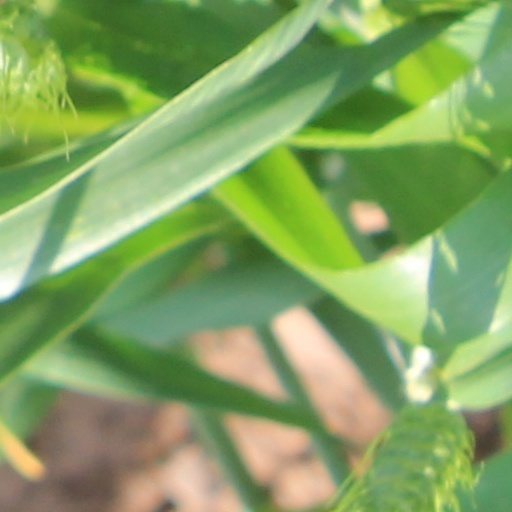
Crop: wheat